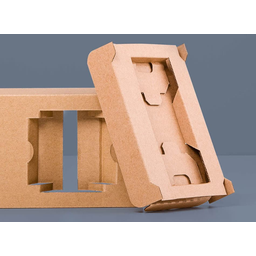
Label: cardboard